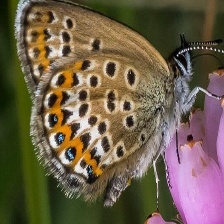
Species: PURPLE HAIRSTREAK